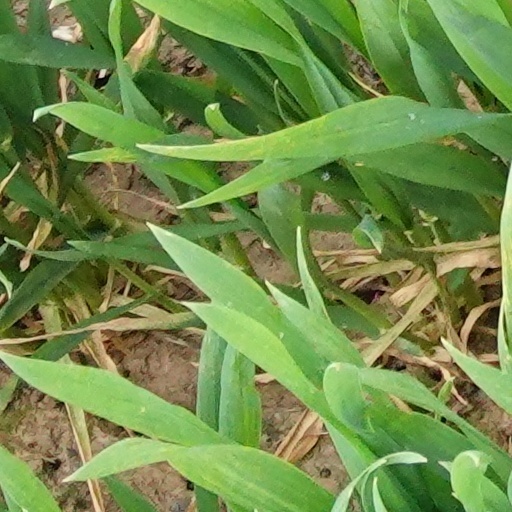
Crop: wheat